Pockau-Lengefeld–Neuhausen railway

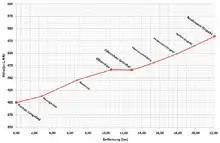
Simplified height profile of the route

The reconstruction of the Pockau-Lengefeld–Olbernhau section began from 2002. Continuous train operations between Chemnitz Hbf and Olbernhau were resumed on 29 January 2005. The section between Olbernhau and Olbernhau-Grünthal was restored to traffic on 29 October 2005. Since 10 December 2006, a regular hourly service has been operated between Chemnitz and Olbernhau on working days, with trains crossing in Pockau-Lengefeld at the usual symmetry minute, which since December 2011 has been maintained only during peak hours. The route between Olbernhau-Grünthal and Neuhausen was not restored at the time, since no local rail transport has been budgeted by the regional transport association "Verkehrsverbund Mittelachsen" (Middle Saxony Transport Association, ZVMS). In September 2007, road management measures were implemented. In 2010, the Olbernhau-Grünthal–Neuhausen section, which had been closed since 2001, was restored to working order. Currently only occasional excursion trains run on that section. For the first time in more than nine years a special service of the Erzgebirgsbahn ran to Neuhausen on 13 November 2010.